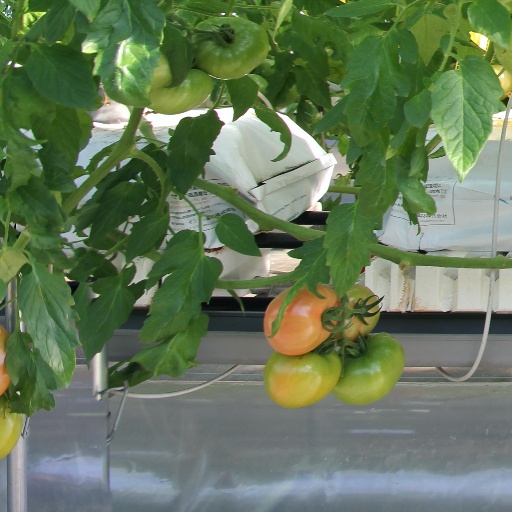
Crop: tomato